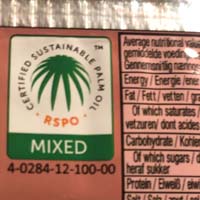
Plastic recycling code class: 8_no_plastic